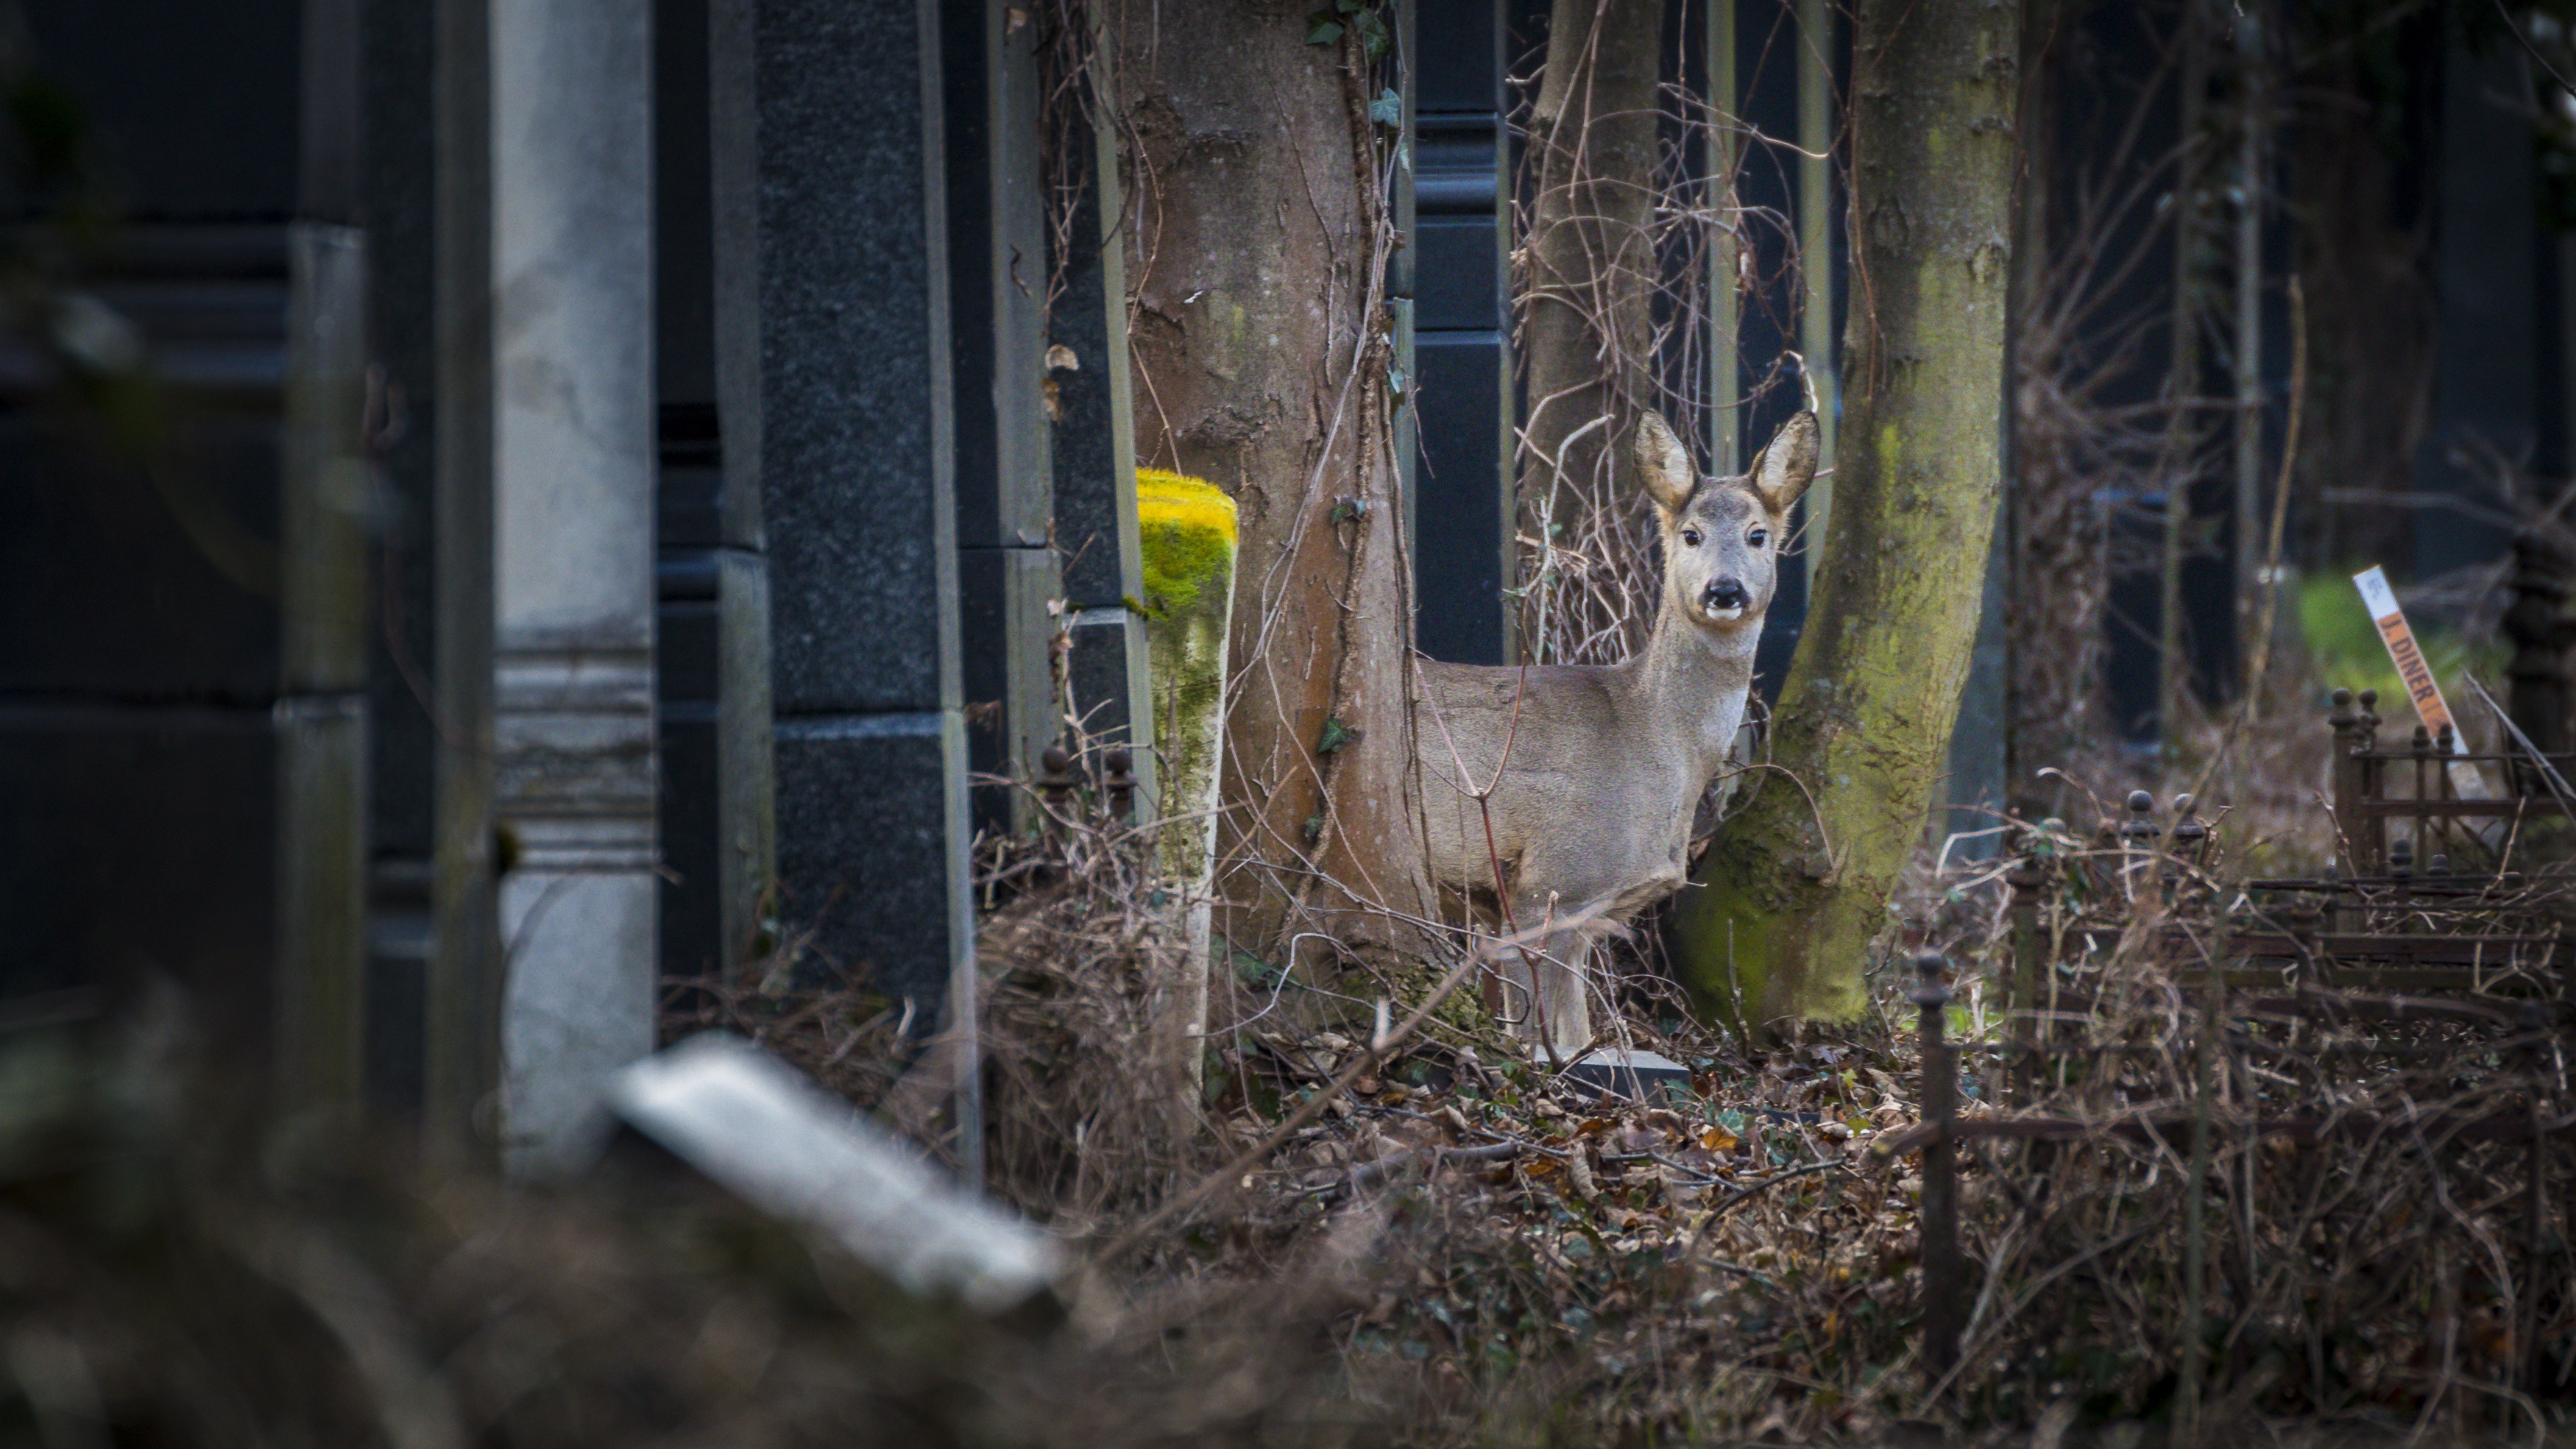
nature, wildlife, wild, deer, zoo, cemetery, fauna, roe deer